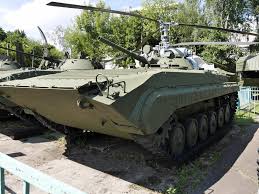
Label: BMP-1